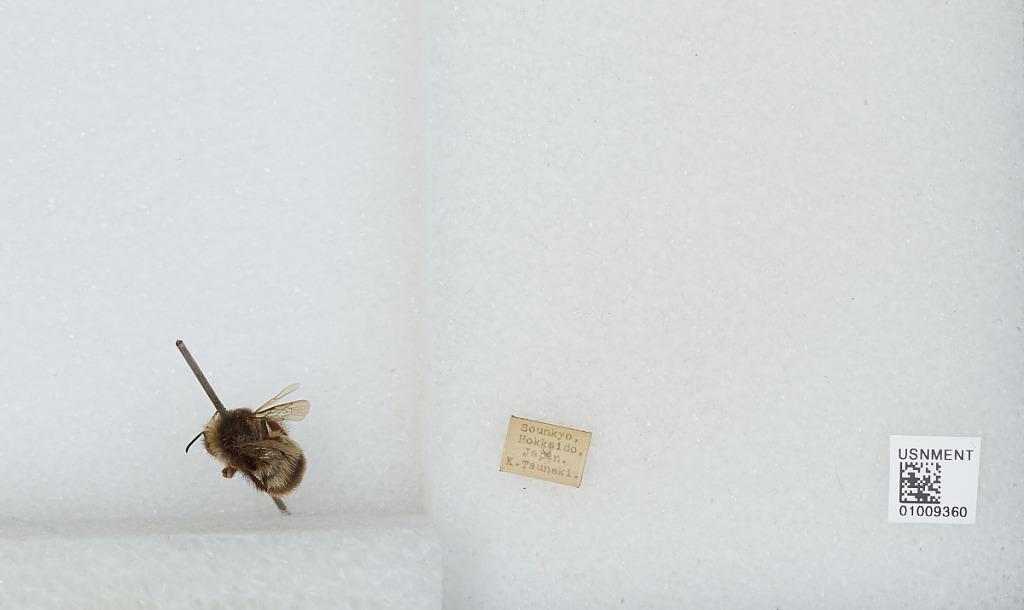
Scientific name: Bombus (Bombus) ignitus Smith
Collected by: K. Tsuneki
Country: Japan
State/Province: Hokkaido
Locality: Sounkyo